Rollei 35

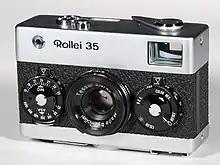
Rollei 35

The Rollei 35 is a 35mm miniature viewfinder camera built by Rollei. The original Rollei 35, when introduced at photokina in 1966, was the smallest existing 135 film camera. The Rollei 35 series remains one of the smallest 35 mm cameras after the Minox 35 and Minolta TC-1. In 30 years, about 2 million Rollei 35 series cameras were manufactured. The Rollei 35 was manufactured by DHW Fototechnik up to 2015, the successor of Franke & Heidecke as small-batch production. The last version is the "Rollei 35 Classic", an updated "Rollei 35 SE".